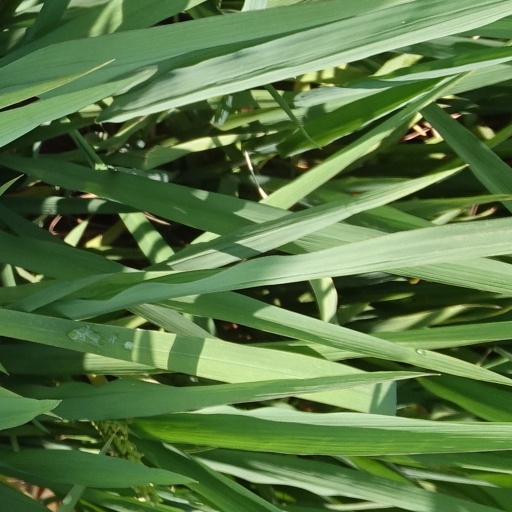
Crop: rice